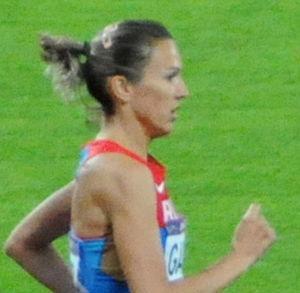
Goulnara Iskanderovna Samitova-Galkina, née le 9 juillet 1978 à Naberejnye Tchelny, est une athlète russe spécialiste du 3 000 mètres steeple.